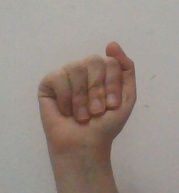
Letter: saad